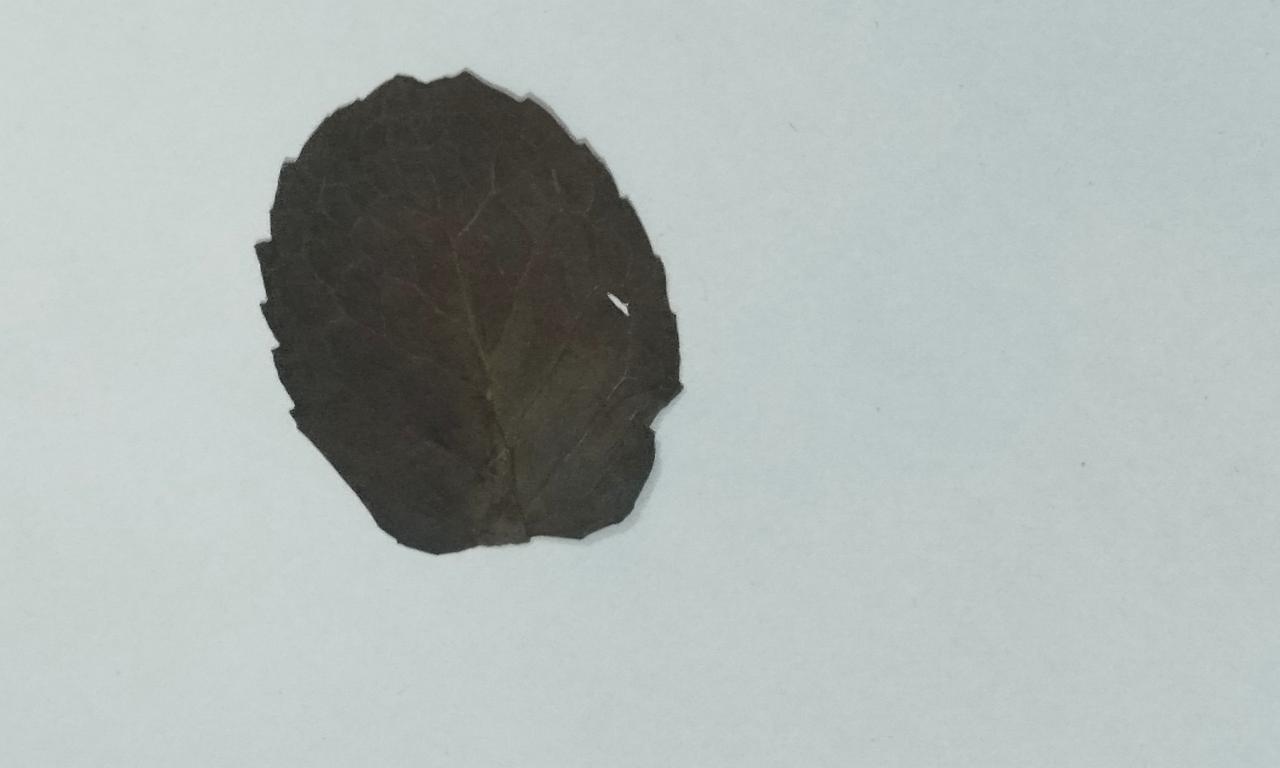
Label: Dried